Grand Rapids, Michigan

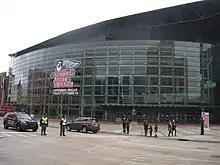
Van Andel Arena, a popular sports venue in Grand Rapids.

Heritage Hill, a neighborhood directly east of downtown, is one of the largest urban historic districts in the country. The first "neighborhood" of Grand Rapids, its 1,300 homes date from 1848 and represent more than 60 architectural styles. Of particular significance is the Meyer May House, a Prairie-style home Frank Lloyd Wright designed in 1908. It was commissioned by local merchant Meyer May, who operated a men's clothing store (May's of Michigan).